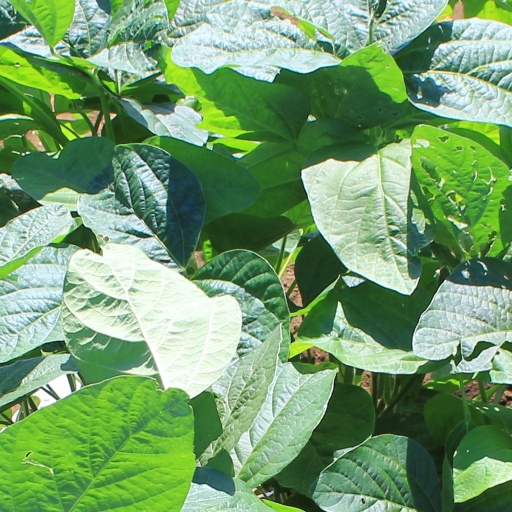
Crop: soybean